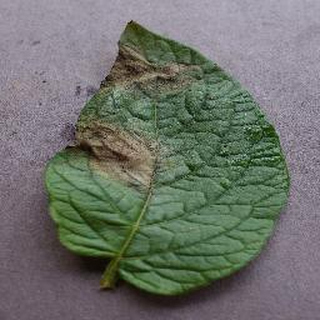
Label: potato_late_blight